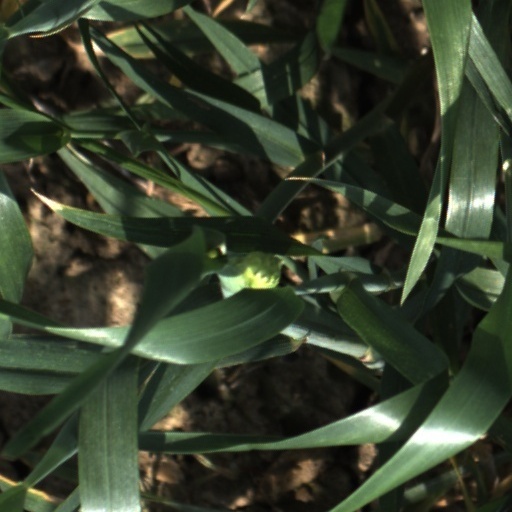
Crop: wheat